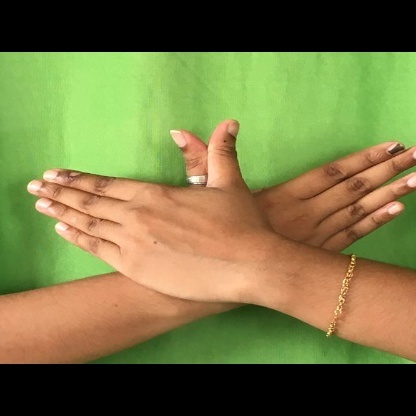
Mudra: Garuda